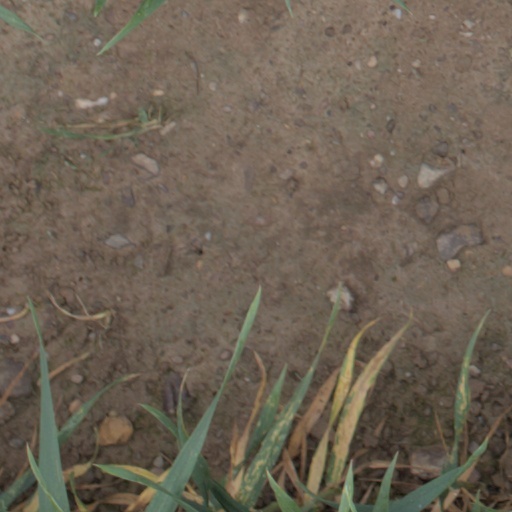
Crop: wheat